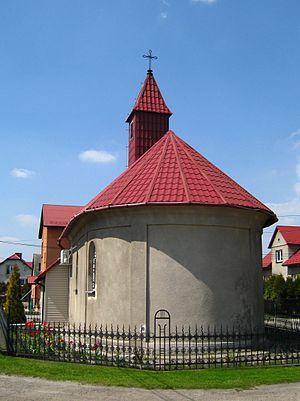
Gromiec est une localité polonaise de la gmina de Libiąż, située dans le powiat de Chrzanów en voïvodie de Petite-Pologne.